Muhammad III of Granada

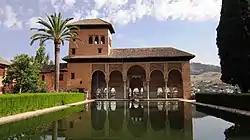
A Moorish style palace with a pool and a garden.

Due to his blindness, he was often absent from matters of state, contributing to the absolute power later held by Vizier Ibn al-Hakim. Other than Ibn al-Hakim, his leading officials included Abu Sultan Aziz ibn al-Mun'im al-Dani (co-vizier until he died in 1303), Hammu ibn Abd al-Haqq (Chief of the Volunteers of the Faith), and Uthman ibn Abi al-Ula (Commander of the Volunteers in Málaga). His brother-in-law and cousin-uncle Abu Said Faraj served as the governor of Málaga. In the judiciary, after the death of his father's chief judge ("qadi al jama'a") Muhammad ibn Hisham in 1304 or 1305, he appointed Abu Ja'far Ahmad al-Qurashi, also known as Ibn Farkun. The second highest judicial post, "qadi al-manakih" ("judge of marriages"), was held by the North African Muhammad ibn Rushayd, who also served as the imam and khatib of Granada's great mosque.